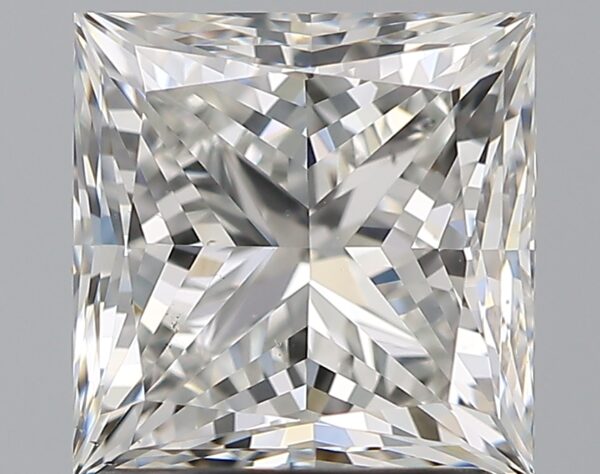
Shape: princess
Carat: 1.7
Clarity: VS2
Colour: G
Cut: EX
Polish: EX
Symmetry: EX
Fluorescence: F
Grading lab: GIA
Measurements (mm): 6.39 x 6.33 x 4.65